Wildlife observation

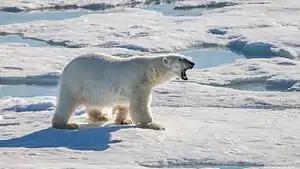
Polar bear hunting for food

The increase in sea level causes flooding on coastal wetlands, where certain animals will be unable to survive due to saltwater inundation. The increase in the total amount of saltwater present in these wetlands could prove to be problematic for many species. While some may simply have to migrate to other areas, smaller ecosystems within the wetlands could be destroyed which, once again, influences the animal food chain.